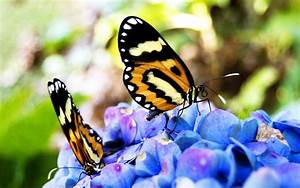
Label: farfalla